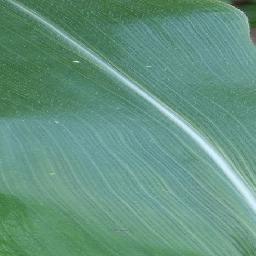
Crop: corn
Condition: (maize)_healthy